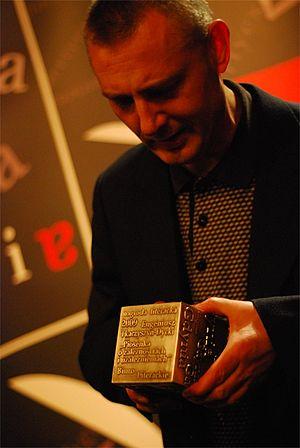
Eugeniusz Tkaczyszyn-Dycki, est un poète polonais.